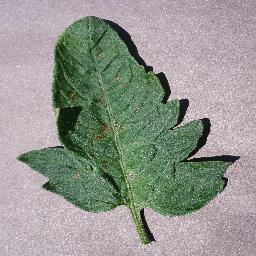
Label: Tomato___Septoria_leaf_spot